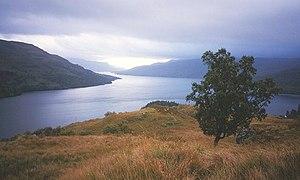
Ce qui suit est une liste des lochs d'Écosse. Cette liste est loin d'être exhaustive : seuls les plus connus sont répertoriés. Il a été estimé qu'il y a au moins 3 lochs dans les Hébrides extérieures seules. Loch est un mot gaélique écossais pour un lac ou d'un fjord qui a été emprunté par les Écossais et les Anglais écossais et donné à ces étendues d'eau, en particulier celles situées en Écosse.
Le Loch Katrine est un lac d'eau douce d'Écosse dans le district de Stirling.